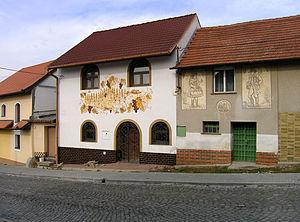
Kobylí est une commune du district de Břeclav, dans la région de Moravie-du-Sud, en République tchèque. Sa population s'élevait à 2 084 habitants en 2017.